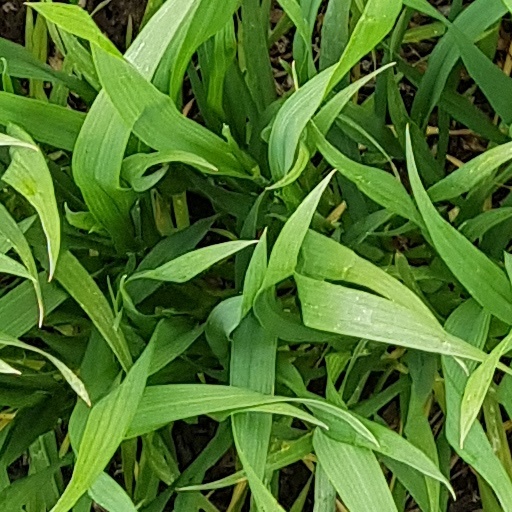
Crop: wheat